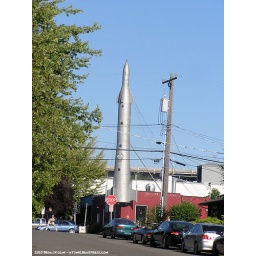
7-10-2010. A rocket ship on top of a building in the Fremont neighborhood in Seattle WA.